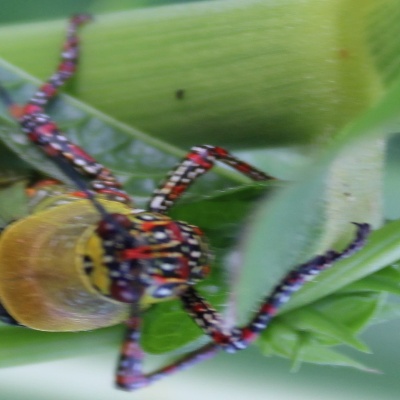
Crop: Maize
Condition: grasshoper